Bats at 37 Military Hospital

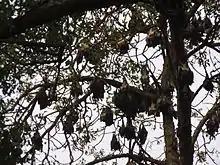
Bats near the 37 Military Hospital in Accra

The Bats at the 37 military hospital are a colony of an estimated 1 million straw-coloured fruit bats living in the 37 Military Hospital area of Accra, the capital of Ghana. A local legend surrounds this group of animals, saying that a long time ago, a chief from a village in eastern Ghana Kibi was admitted to the hospital accompanied by megabats. He died but the bats never left the area and are still waiting for him to leave the hospital.